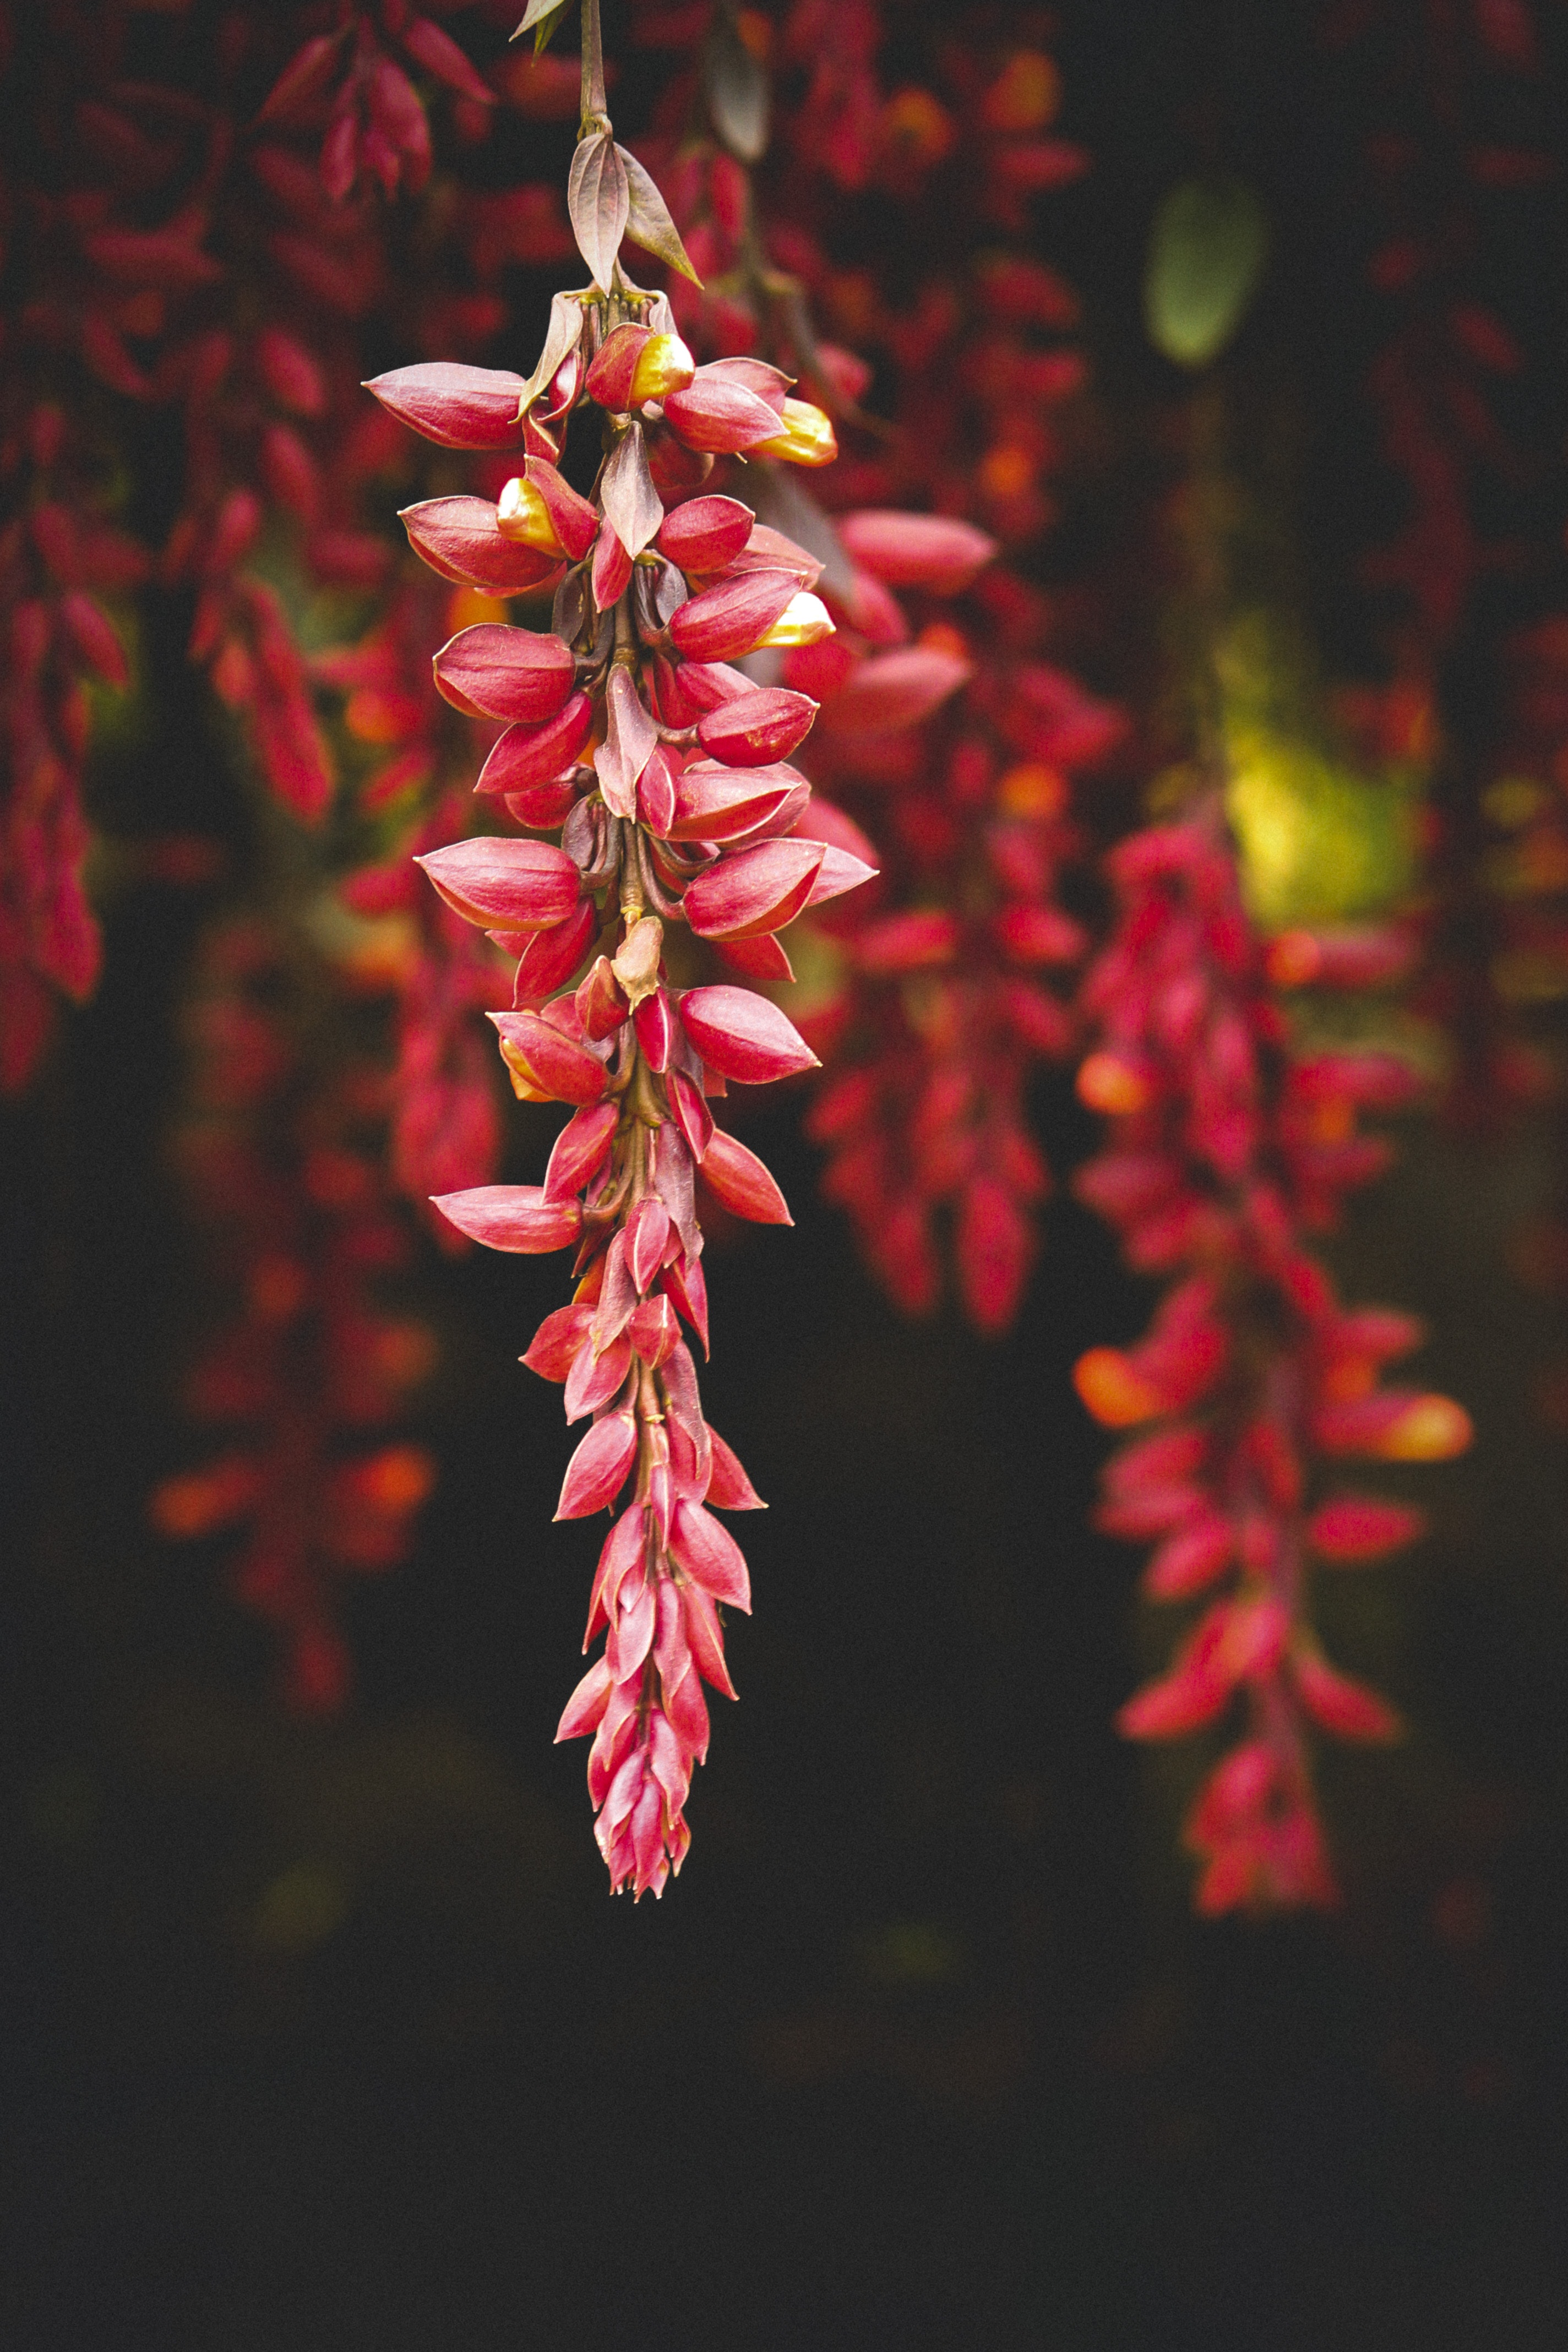
flower, red, plant, flowering plant, leaf, spring, plant stem, wildflower, smartweed buckwheat family, twig